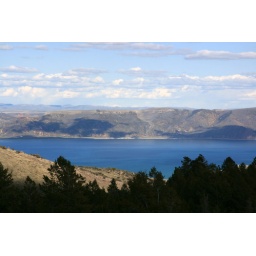
bear lake from bear lake overlook near bear lake summit wasatch-cache national forest rich co ut 2